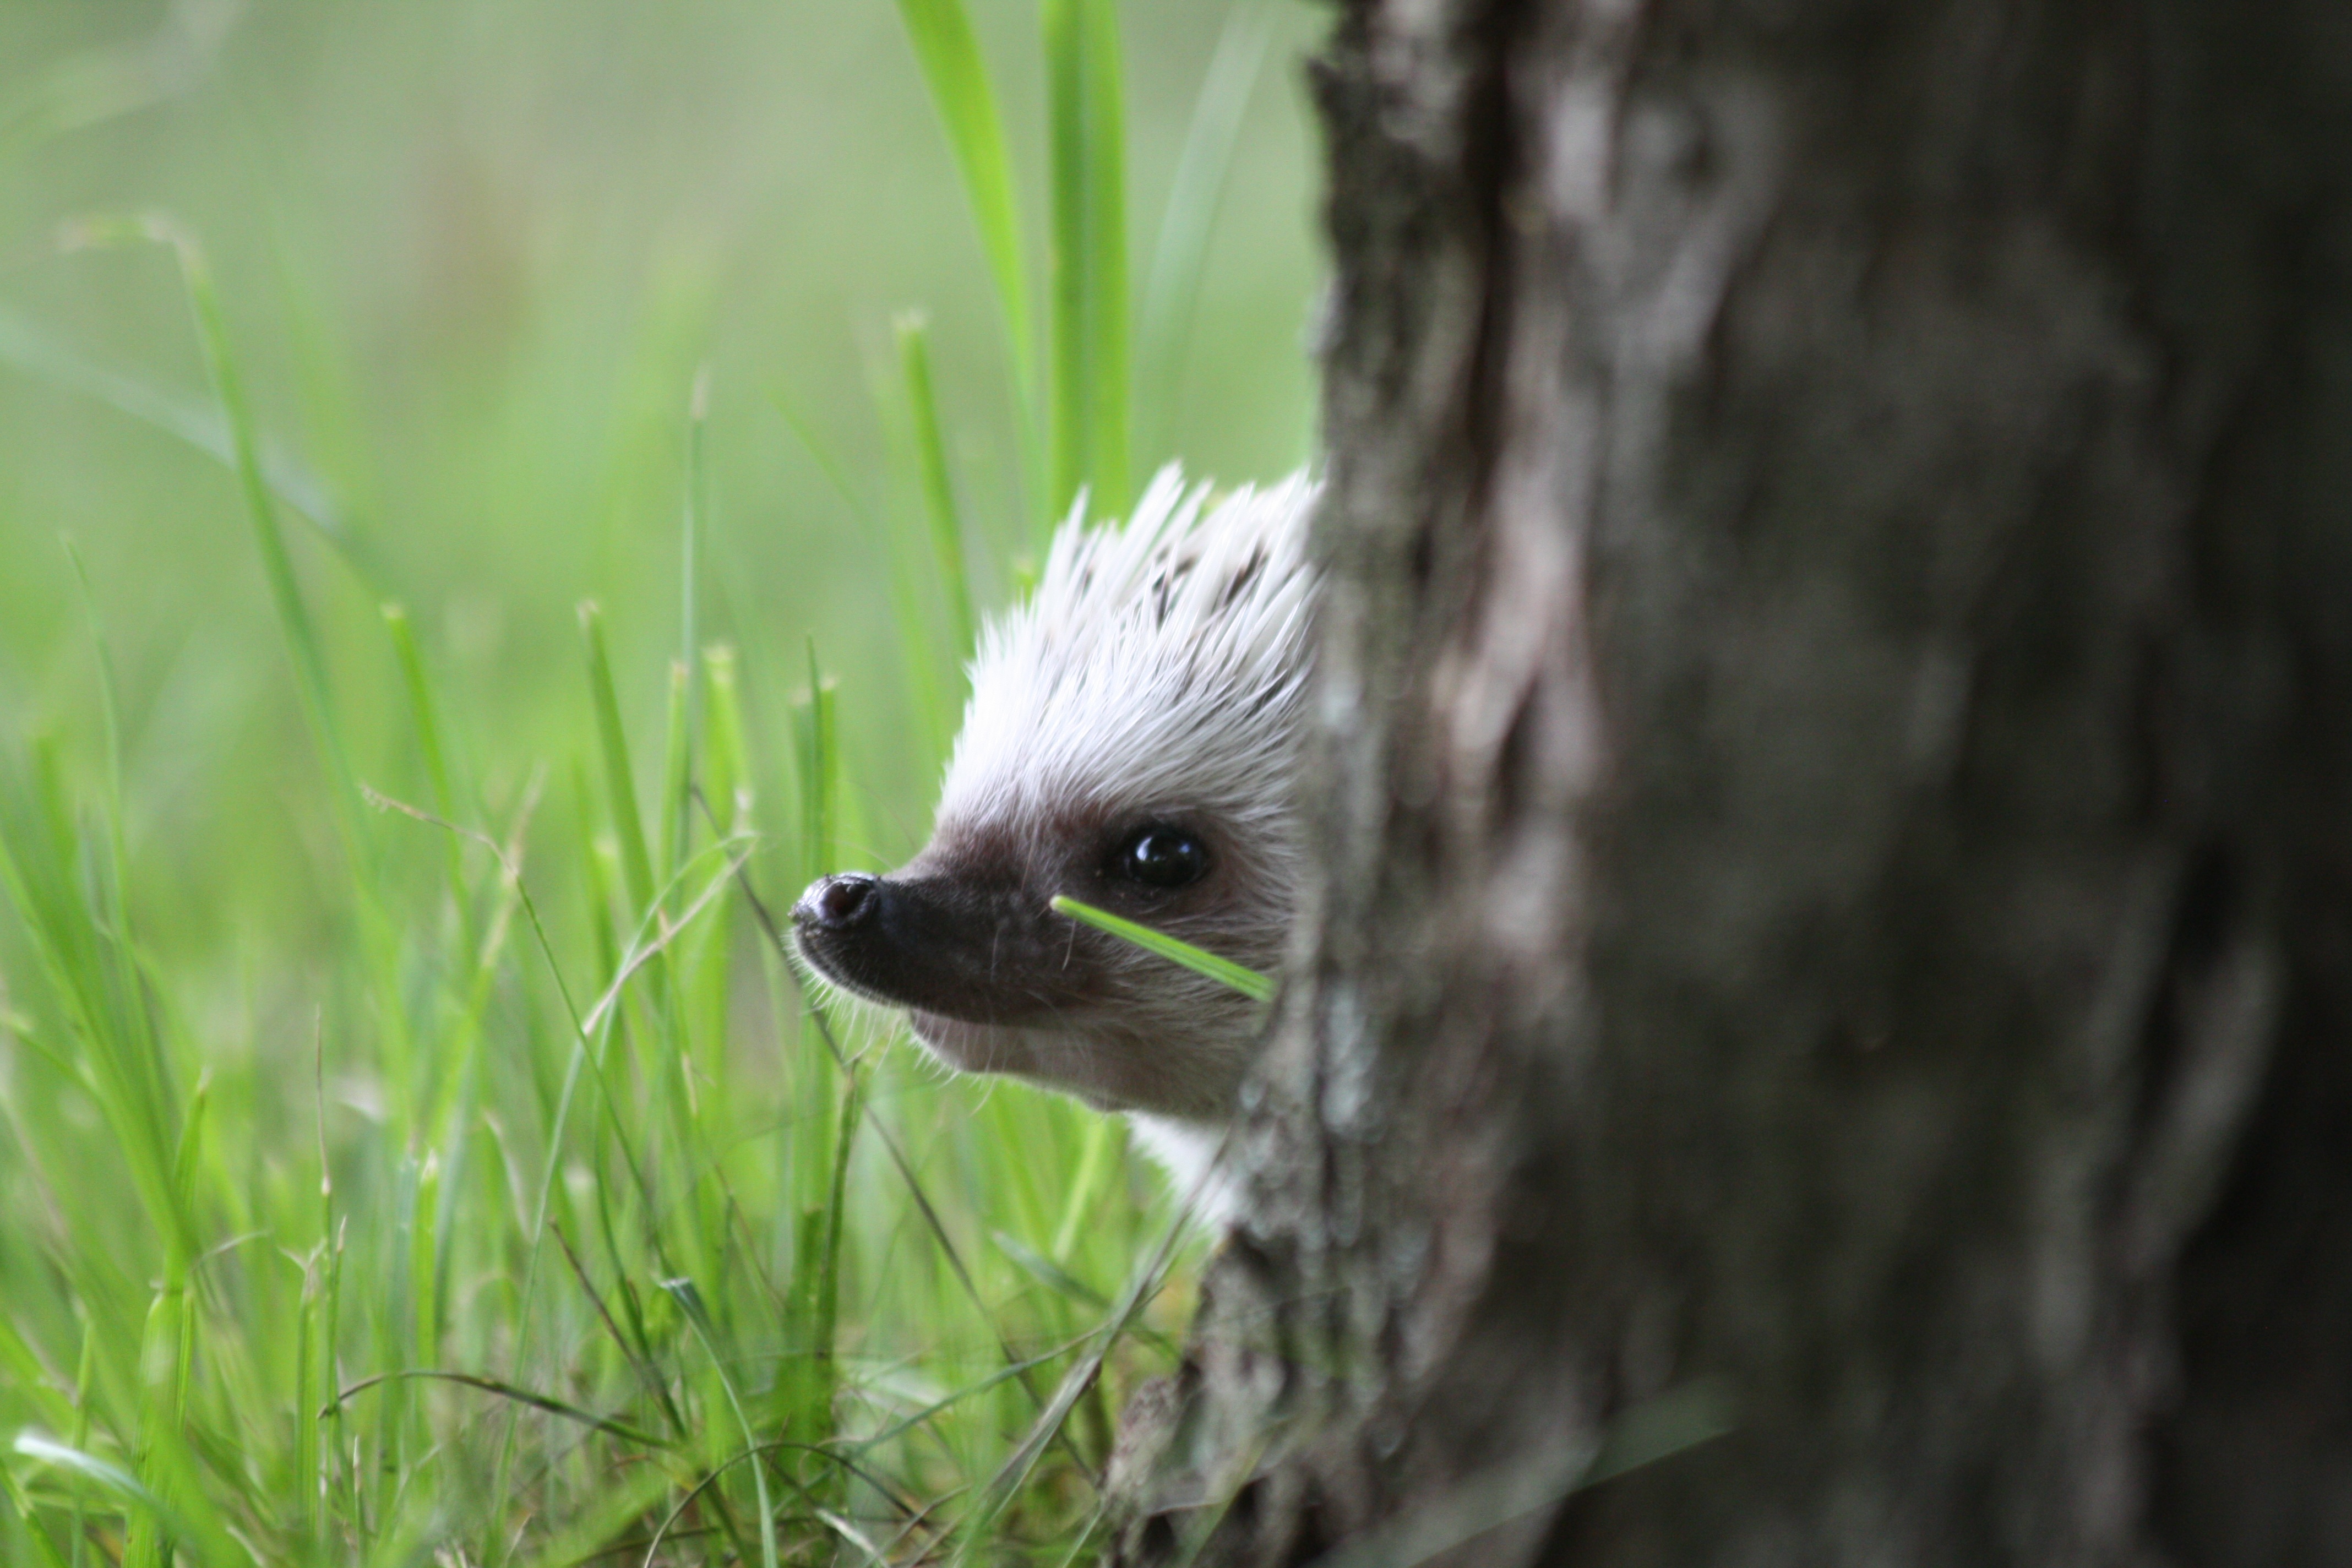
nature, bird, cute, wildlife, pet, green, beak, fauna, close up, hedgehog, vertebrate, dwarf, african, hedgehogs